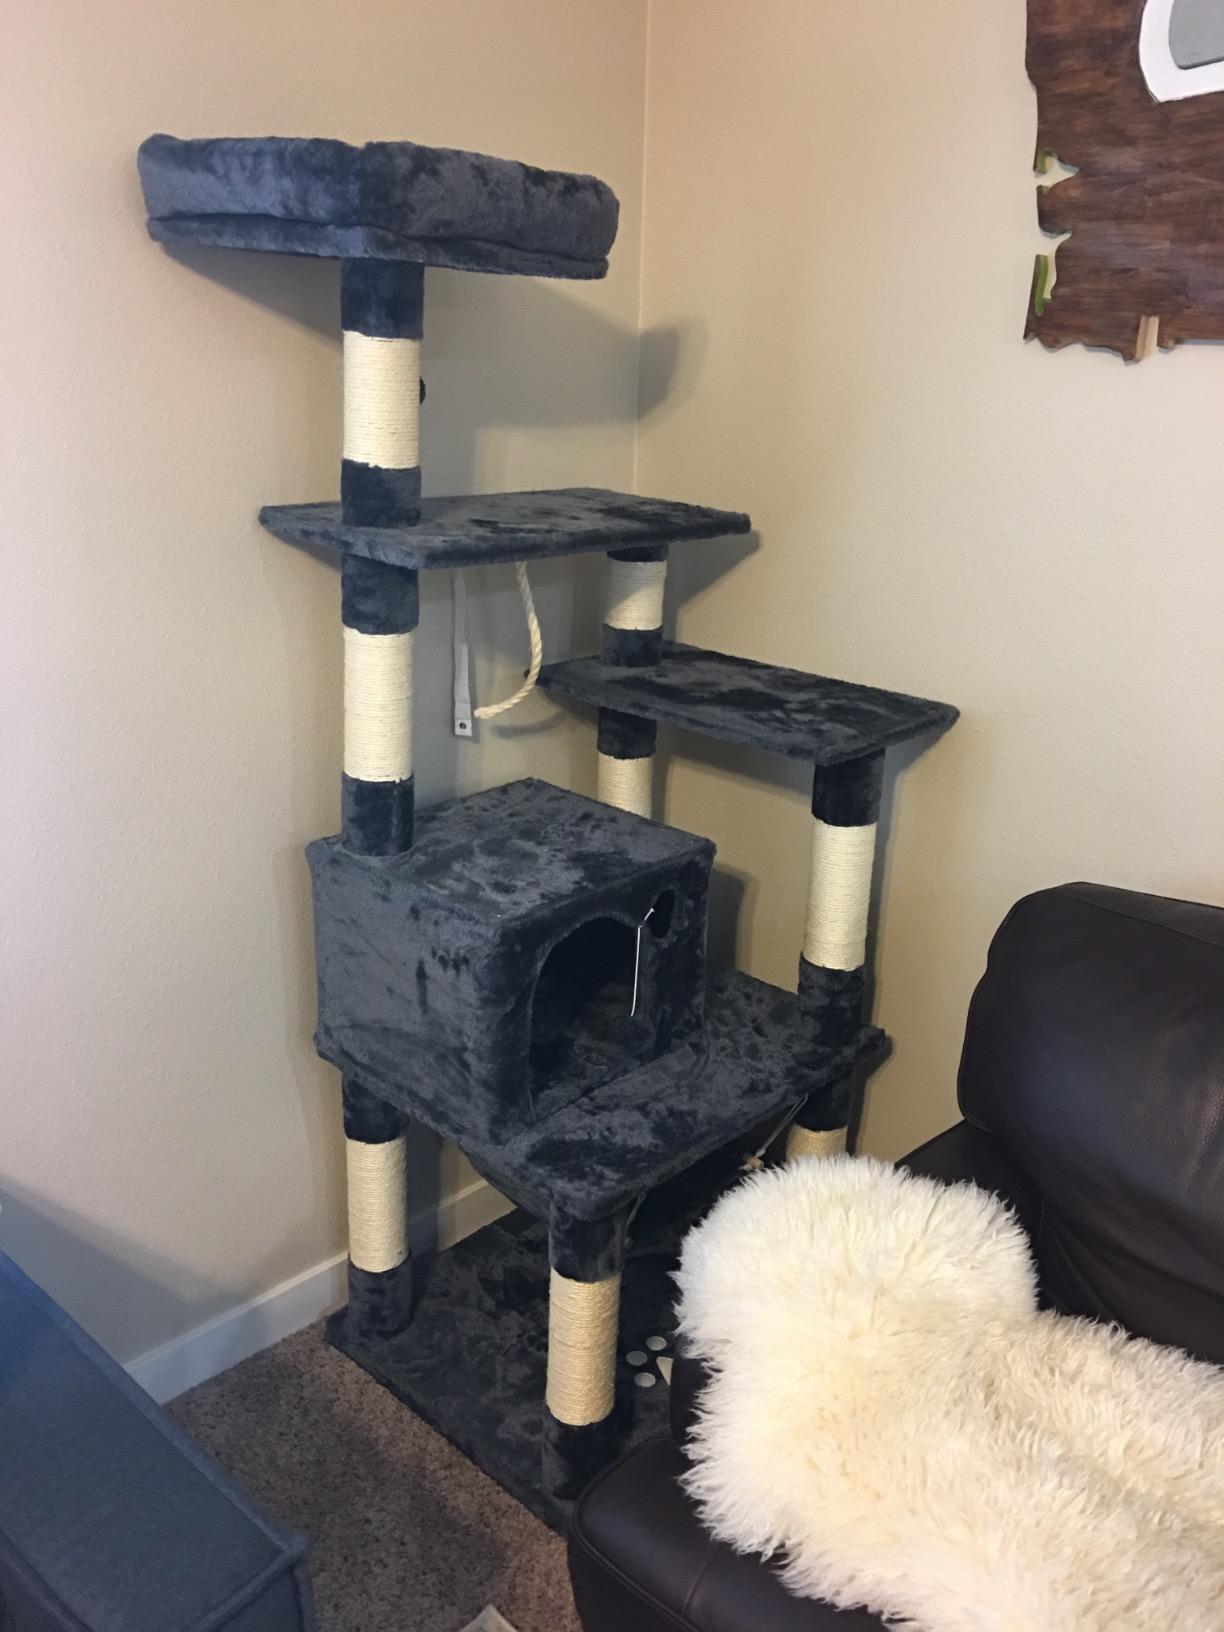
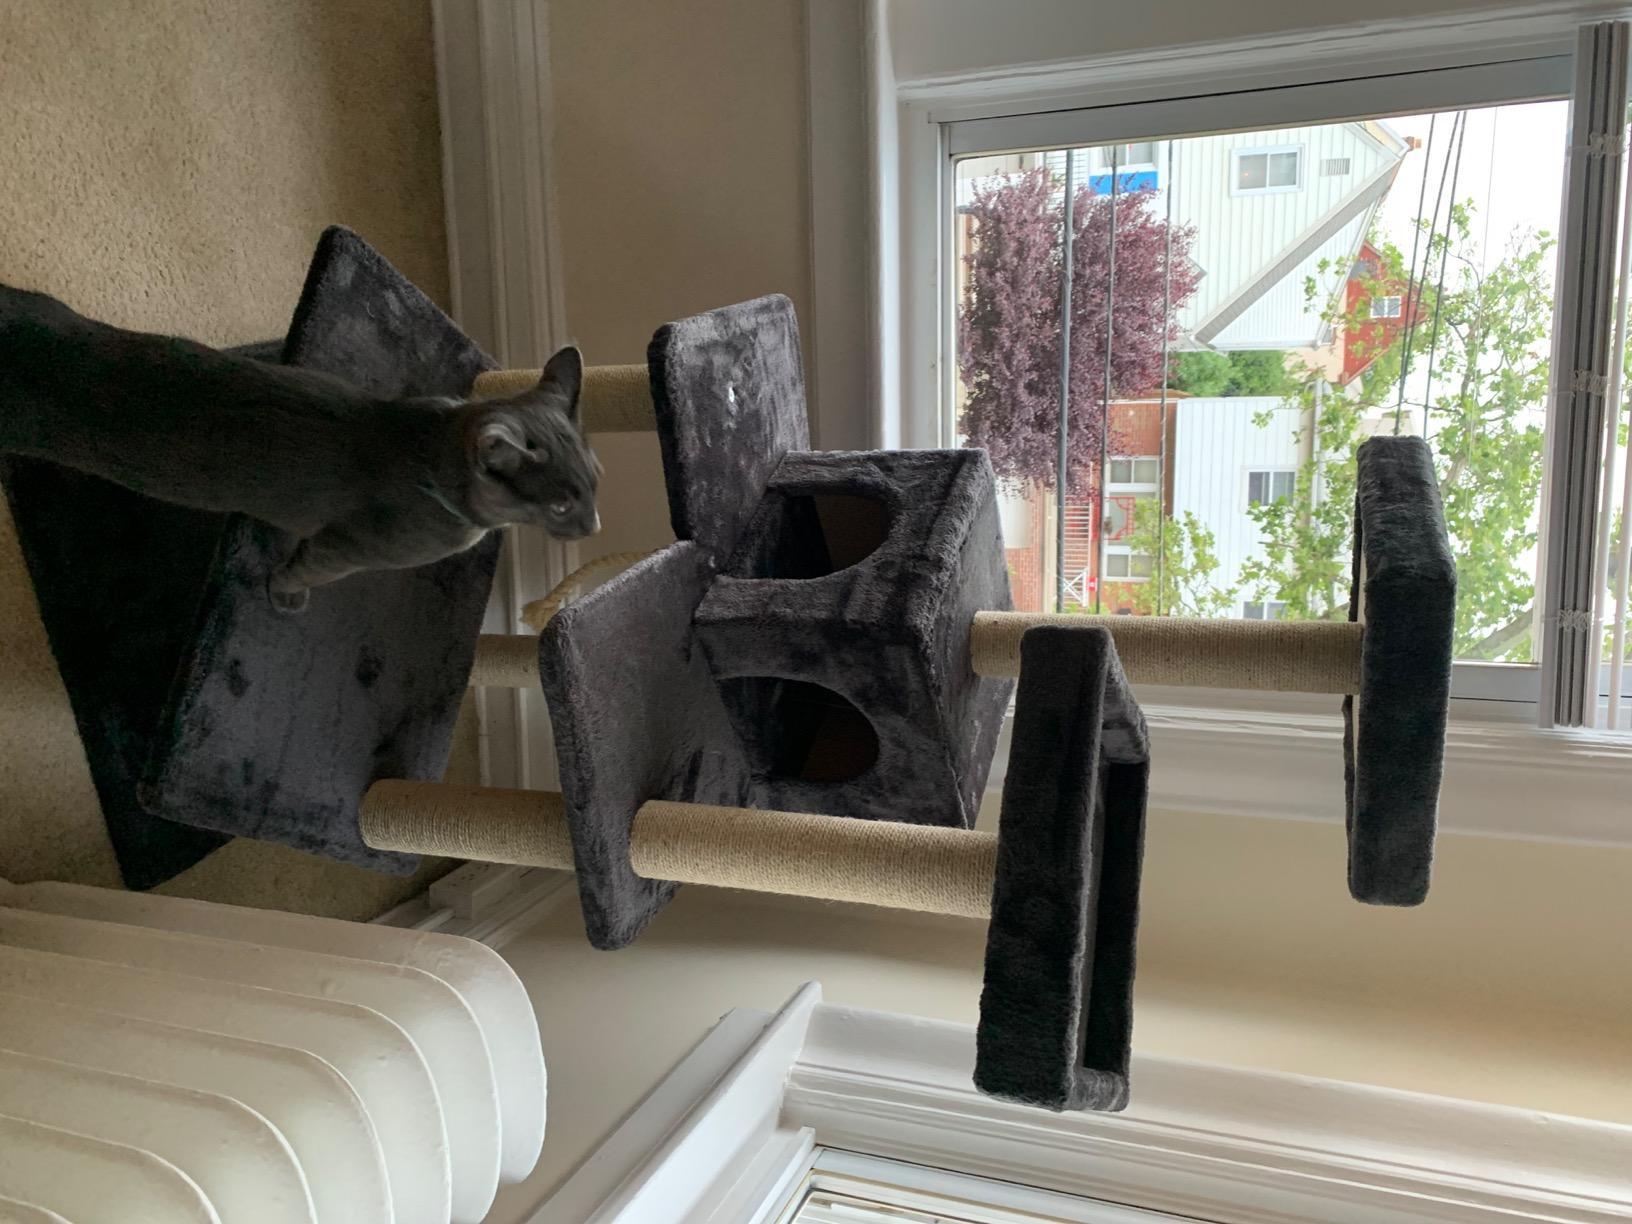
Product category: items_cat tree
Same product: no